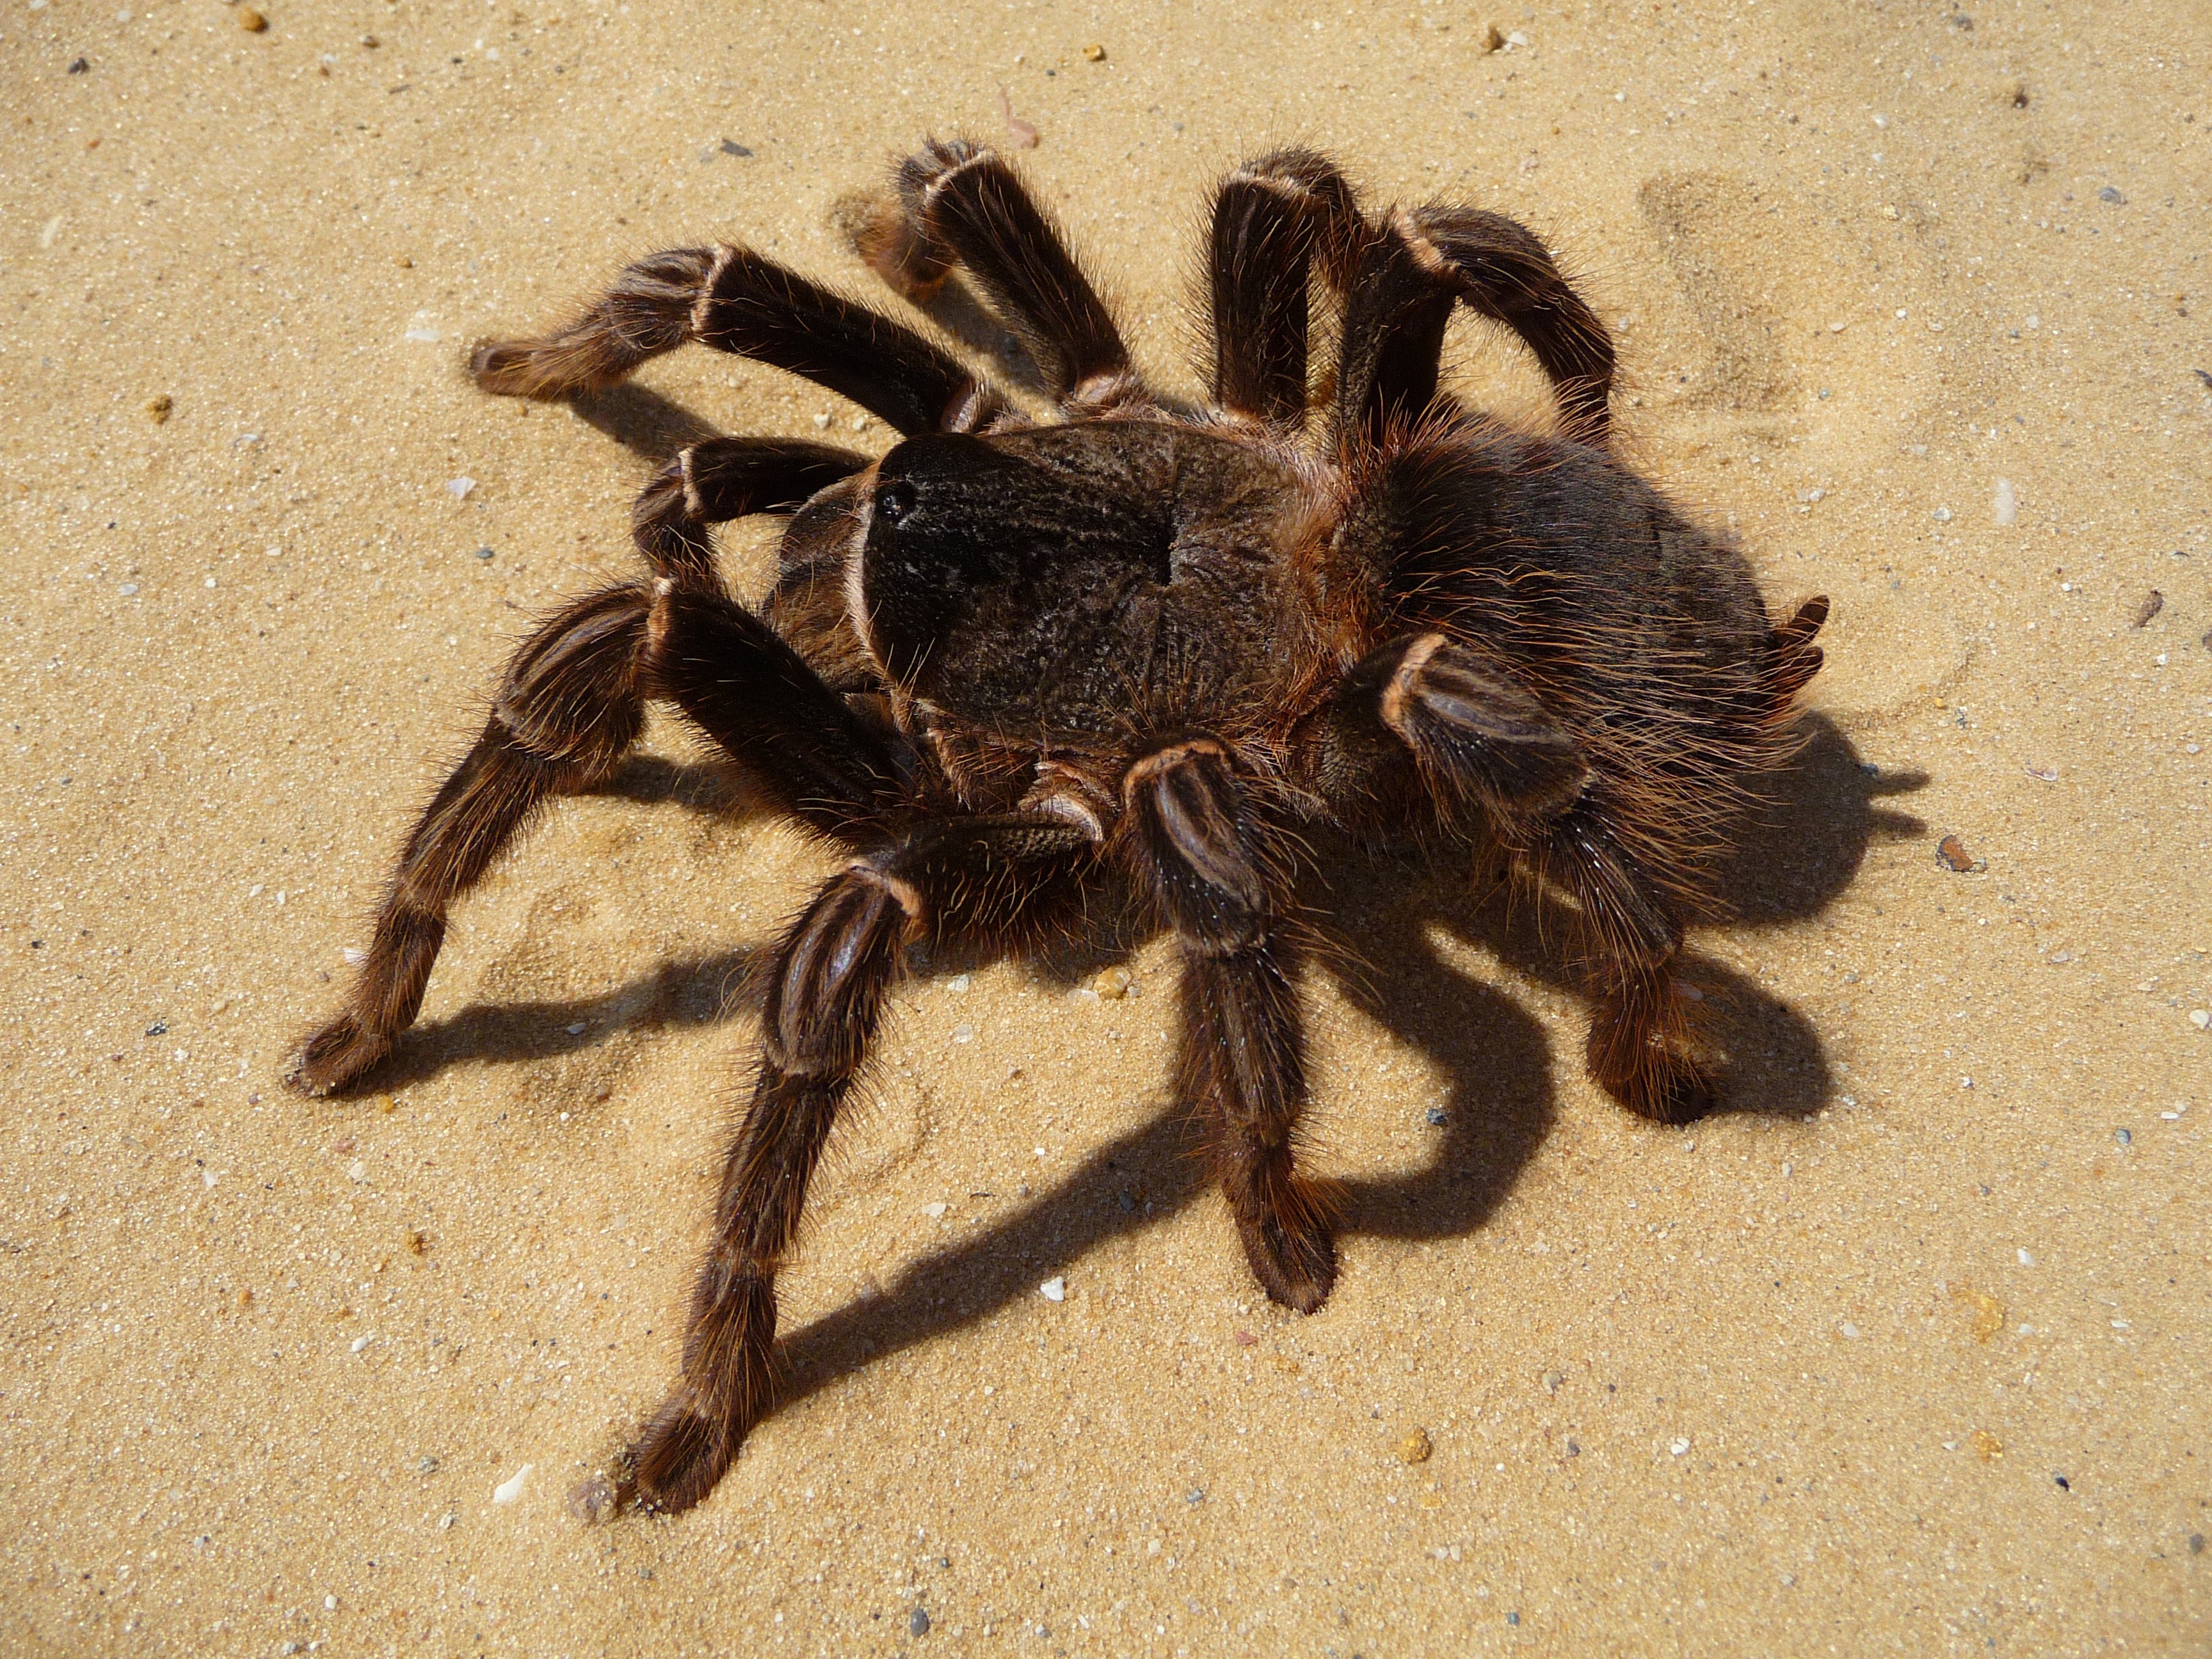
animal, insect, fauna, invertebrate, spider, fear, hairy, arachnid, creepy, tarantula, risk, arthropod, arachnophobia, european garden spider, wolf spider, araneus, orb weaver spider, brazilian parahybana, theraphosinae